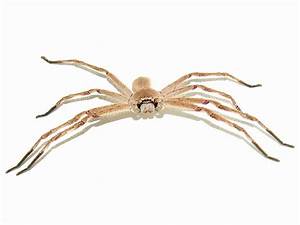
Label: spider